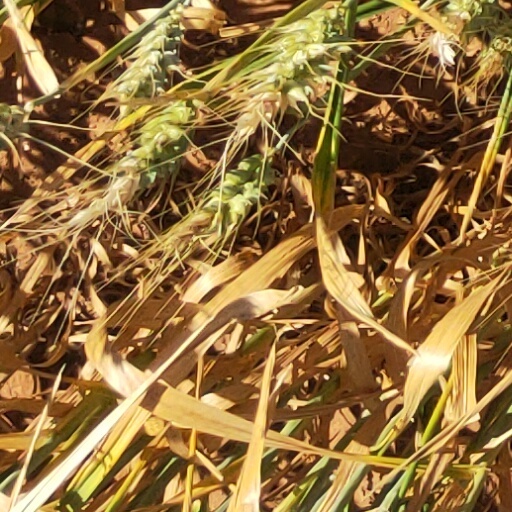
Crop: wheat